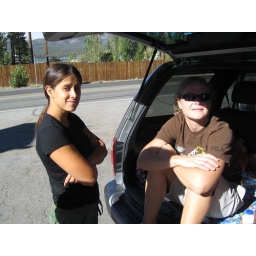
Hike with friends to castle rock near big bear lake.